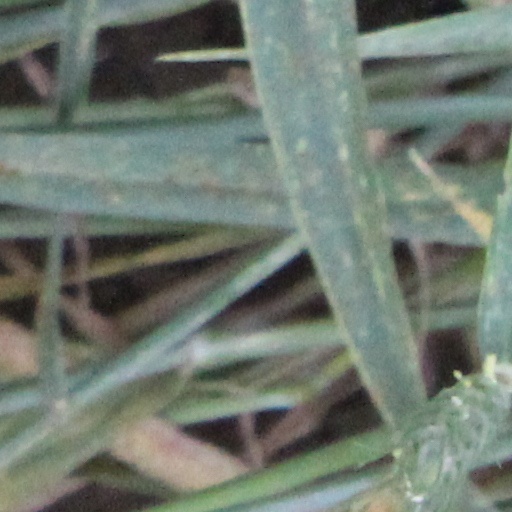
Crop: wheat